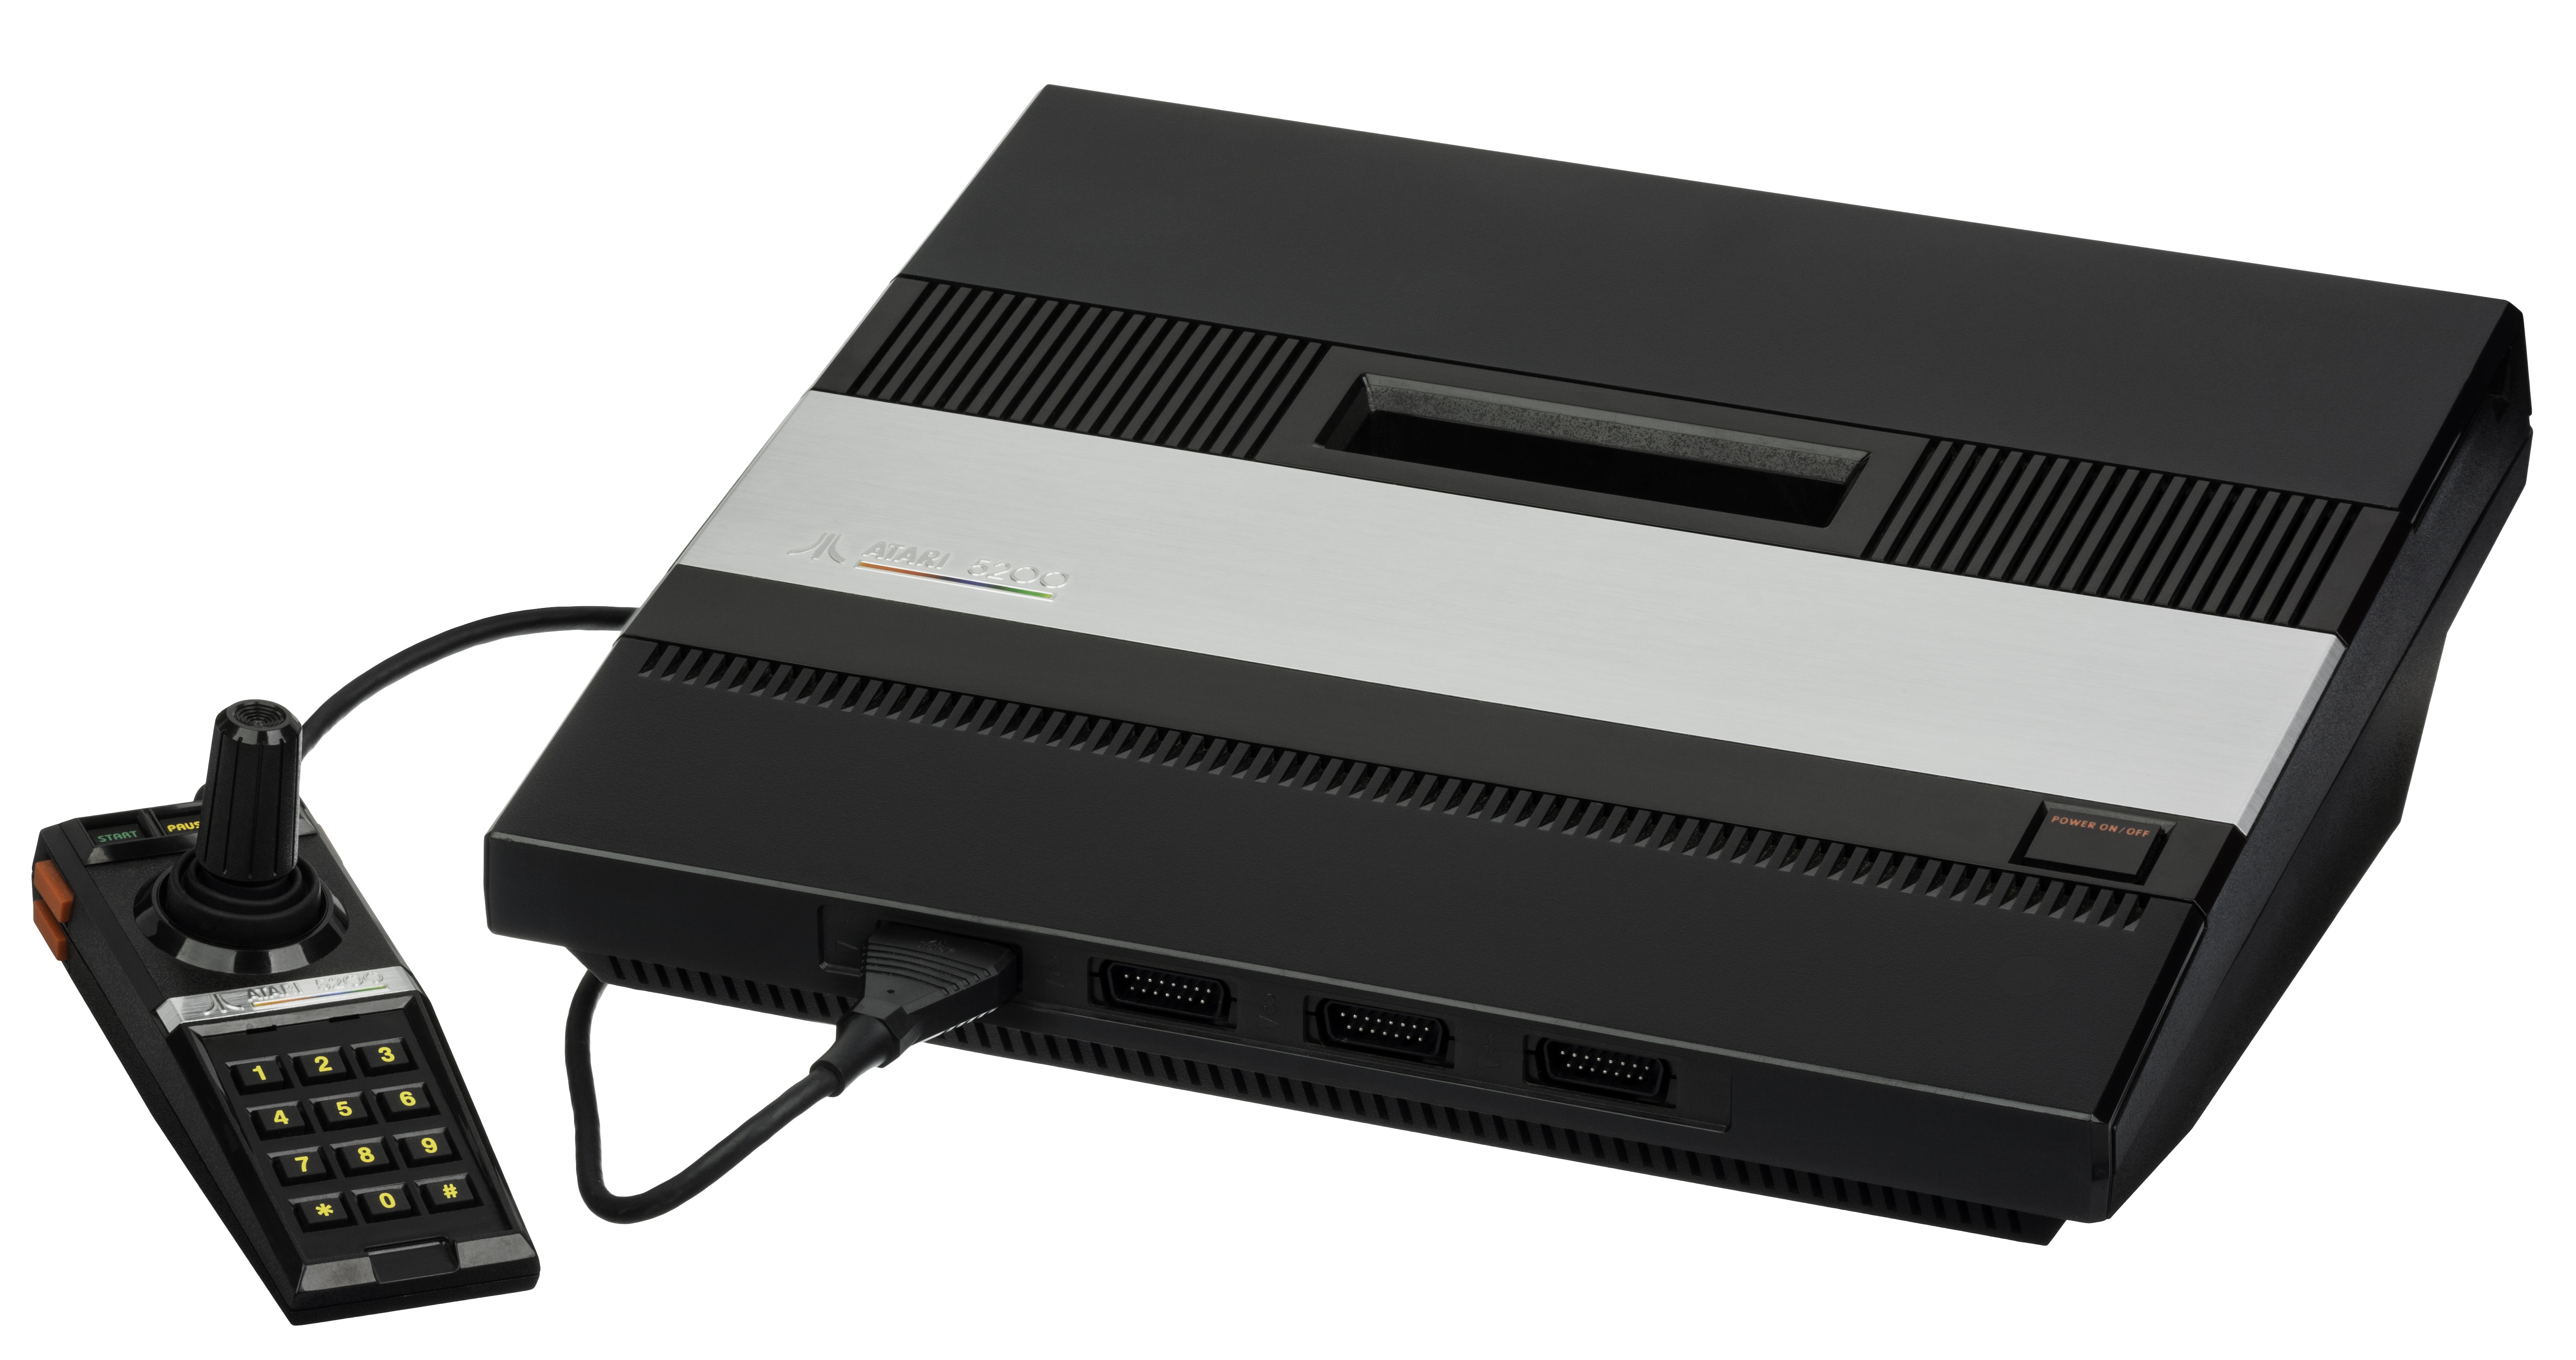
technology, video game, play, port, toy, device, l, fun, electronics, multimedia, entertainment, atari, computer game, electronic device, video game console, wcontroller